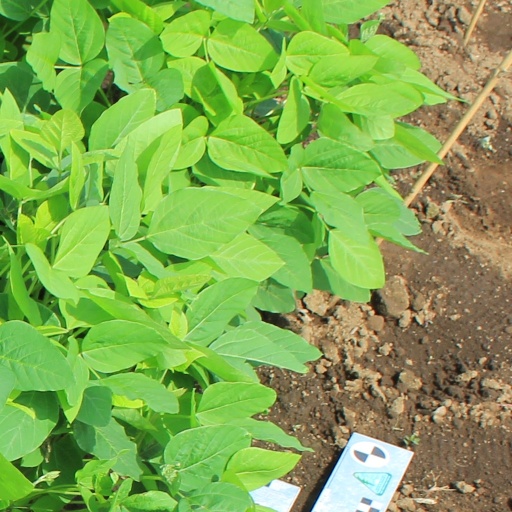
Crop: soybean